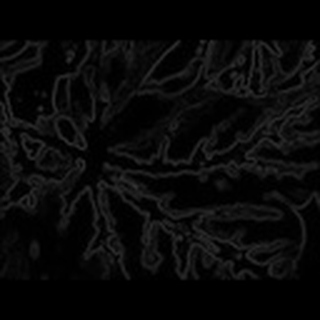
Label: cotton_bacterial_blight